Electropalatography

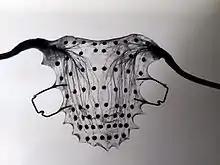
Fig.1 An electropalate

Electropalatography was originally conceptualized and developed as a tool for phonetics research to improve upon traditional palatography methods. Both military and academic language researchers used early electropalatography tools to obtain accurate information regarding tongue-to-palate contact in a number of foreign languages.